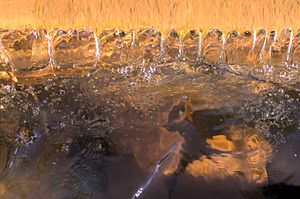
Okker / Okkerforurening / Vandrensning
Iltning af kildevand ved Arnakkekilden ved hjælp af vandfald.
Okkerfarvet vandfald set fra oven - Rensning for okker sker ved iltning af vandet. Her sker iltning af kildevand ved da:Arnakkekilden ved hjælp af et vandfald.
Okker er oprindeligt den fælles betegnelse for naturligt forekommende gule, brunlige og røde jordarter, der findes som sedimentære aflejringer. Det er en naturligt forekommende jernforbindelse og har været brugt siden hulemaleriernes tid som rødt, brunt eller gult farvestof. Det regnes for at være et fuldkommen ugiftigt pigment, som stadig blandes i hvidtekalk eller anden facademaling. Mange bygninger i Middelhavslandene og hele beboelsesområder i det sydlige Californien er prægede af okkerpigmenternes røde og gyldne farvetoner. Det er et meget almindeligt og prisbilligt farvestof.